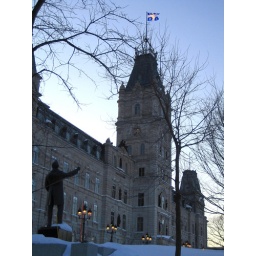
This beautiful building reminds me of a cross between London's Parliament building and the Hotel de Ville in Paris.